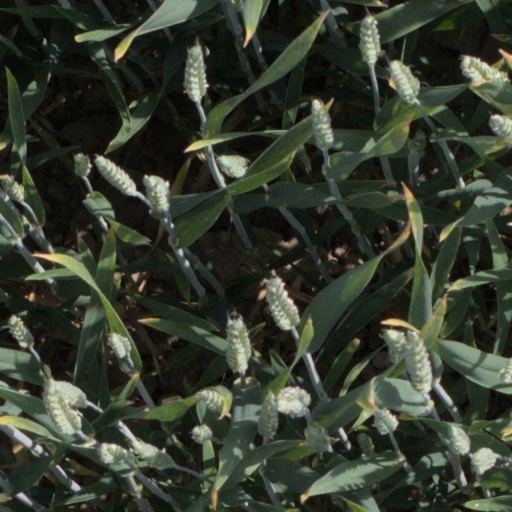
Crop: wheat